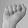
ASL letter: A